Angèle Aguigah

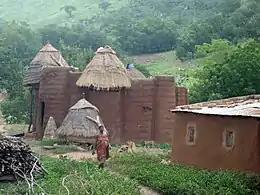
Taberma house in Koutammakou, Togo

Aguigah's experience in archaeology and heritage meant that work in government became a second phase of her career. From 2000 to 2003 she was Minister Delegate to the Prime Minister's Office in charge of Private Sector of Togo. From 2003 she was Minister of Culture of Togo. During her ministry the Cultural Landscape of Koutammakou was registered as a World Heritage Site and a programme of public engagement. She also encouraged a decentralisation of cultural industries in Togo, in order to create more regional opportunities.